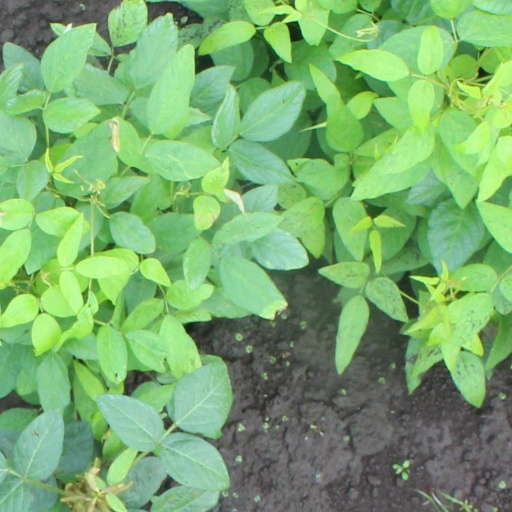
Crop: soybean